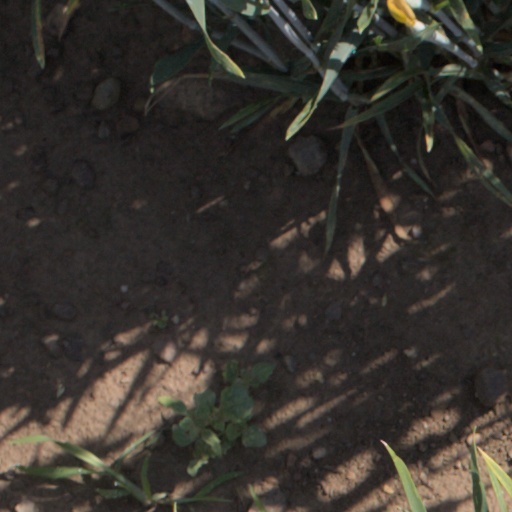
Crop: wheat